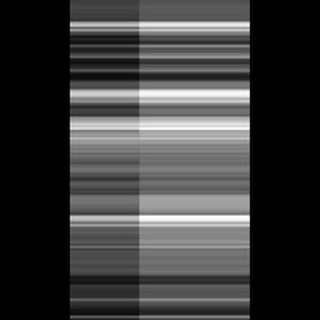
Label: sugarcane_mosaic